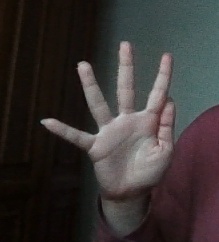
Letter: sheen